Guarda, Portugal

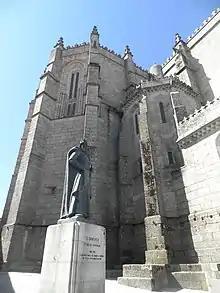
Sé Cathedral and the statue of Dom Sancho I.

For a long time historians believed that the civitas Igaeditanorum (Egitania) was located in Guarda, but more recently it has been established that this location was in Idanha-a-Velha, in Beira Baixa. It was from here that the gentile "egitanian", in relation to the natives of the city, took root. Bordering the lands of the igaeditani, north of Guarda, were the lands of the Lancians Oppidani whose capital, the civitas Lancia Oppidana, was referred to as being located a short distance from the current location of Guarda. This theory was fiercely defended by General João de Almeida (influential Portuguese military man, hero of the African campaigns, native of Guarda), which has led some critics to disparage it. However, all the following investigations indicate its veracity. The place name "Guarda" may have been a derivation of a fortress overlooking the Mondego River, the Castro Tintinolho, whose place was called "Ward" by the Visigoths.